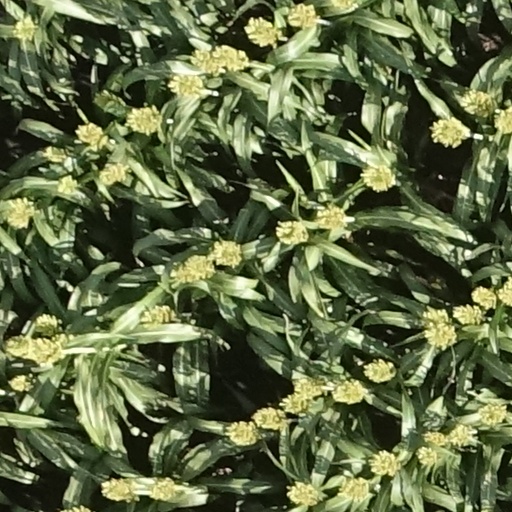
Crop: sorghum